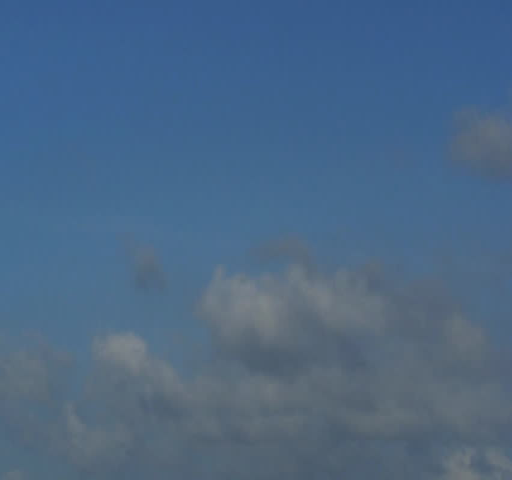
clouds forming and passing by over the sky in time lapse